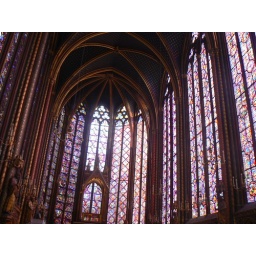
Stained glass windows in Saint Chappelle, Ile de la Cite, Paris, France